List of French architects

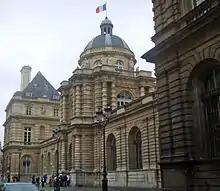
Luxembourg Palace by de Brosse

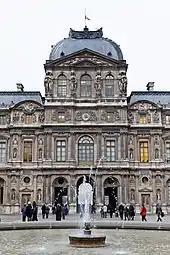
Lemercier's Pavillon de l'Horloge at the Louvre

Jacques Lemercier (1585–1654) – active for Richelieu